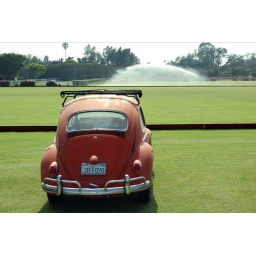
a car in the grass at a polo match